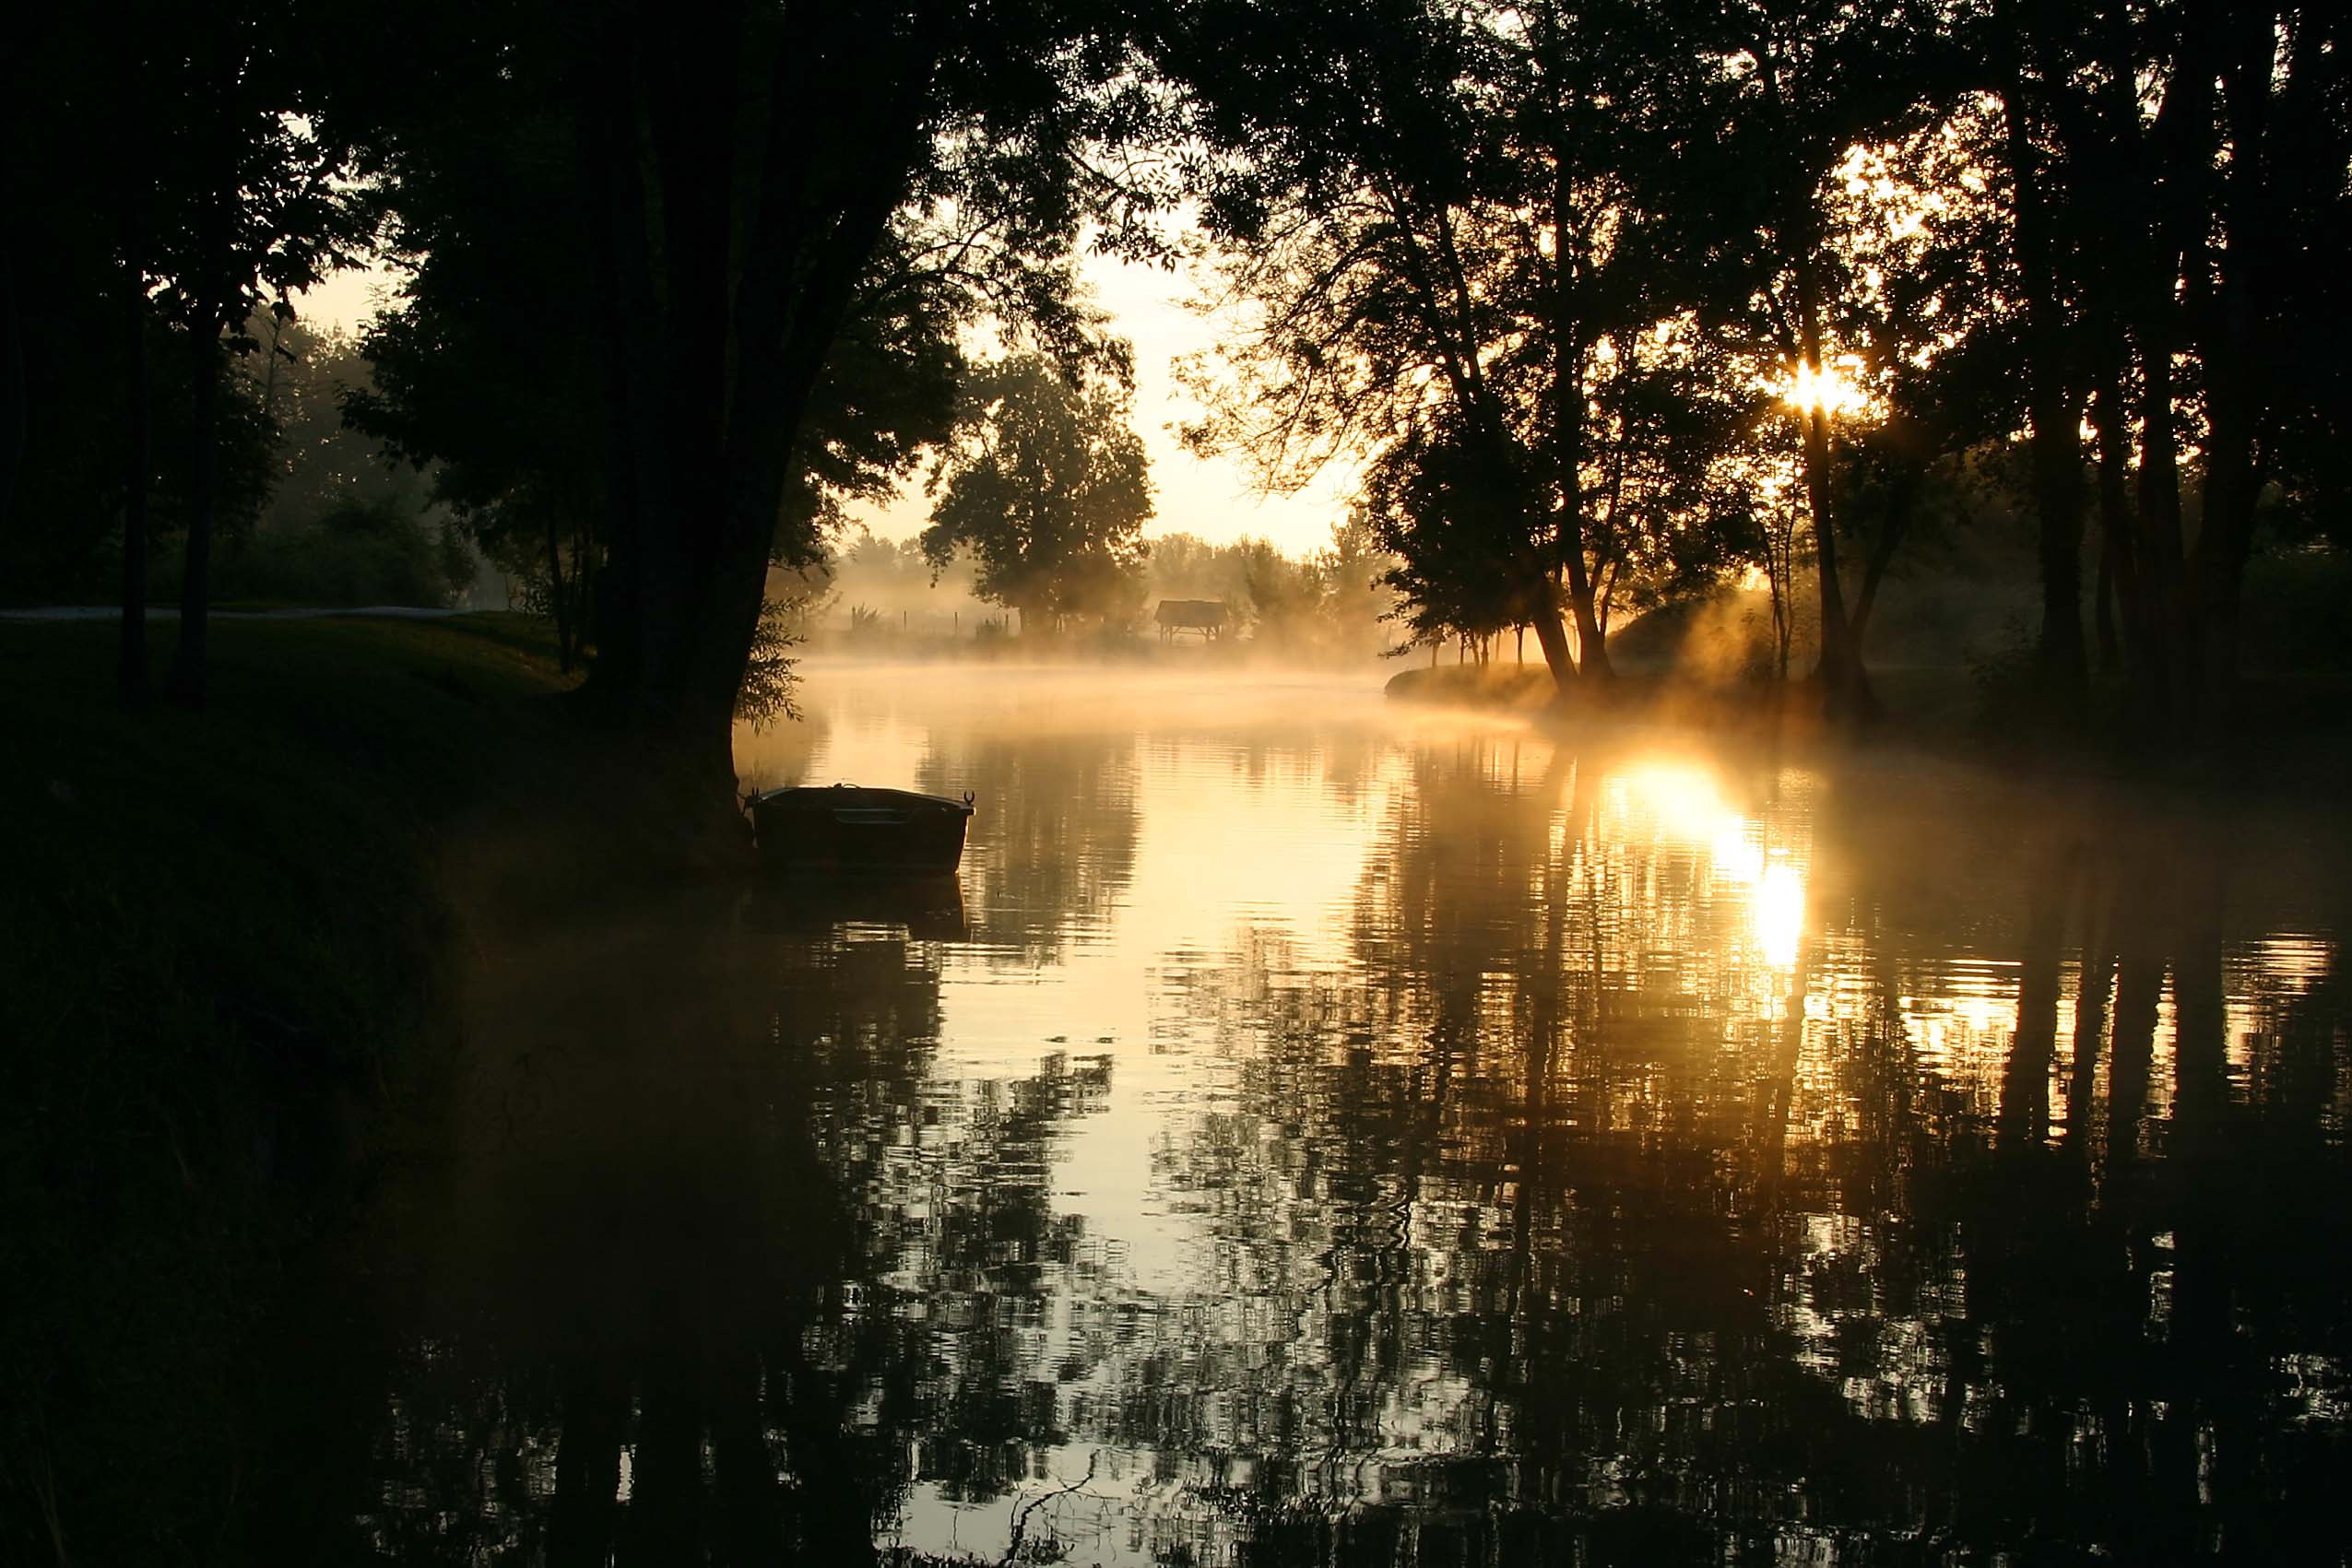
tree, water, nature, light, fog, sunset, mist, night, sunlight, morning, dawn, river, dusk, evening, reflection, darkness, charente, atmospheric phenomenon